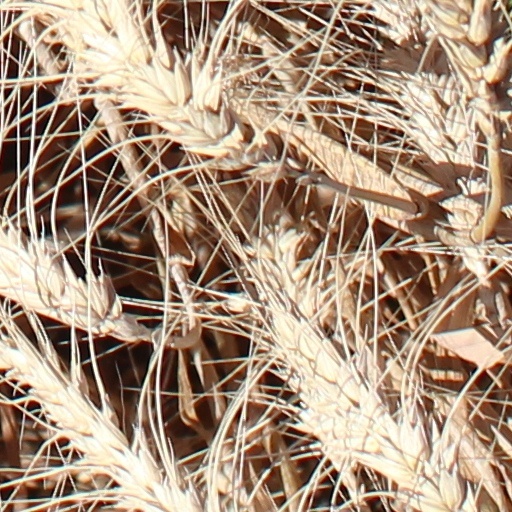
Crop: wheat